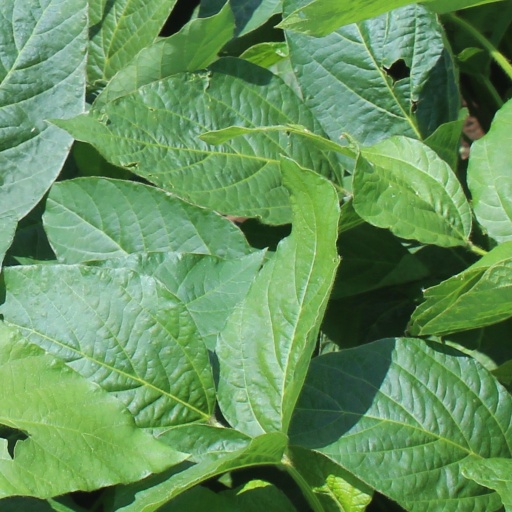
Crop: soybean